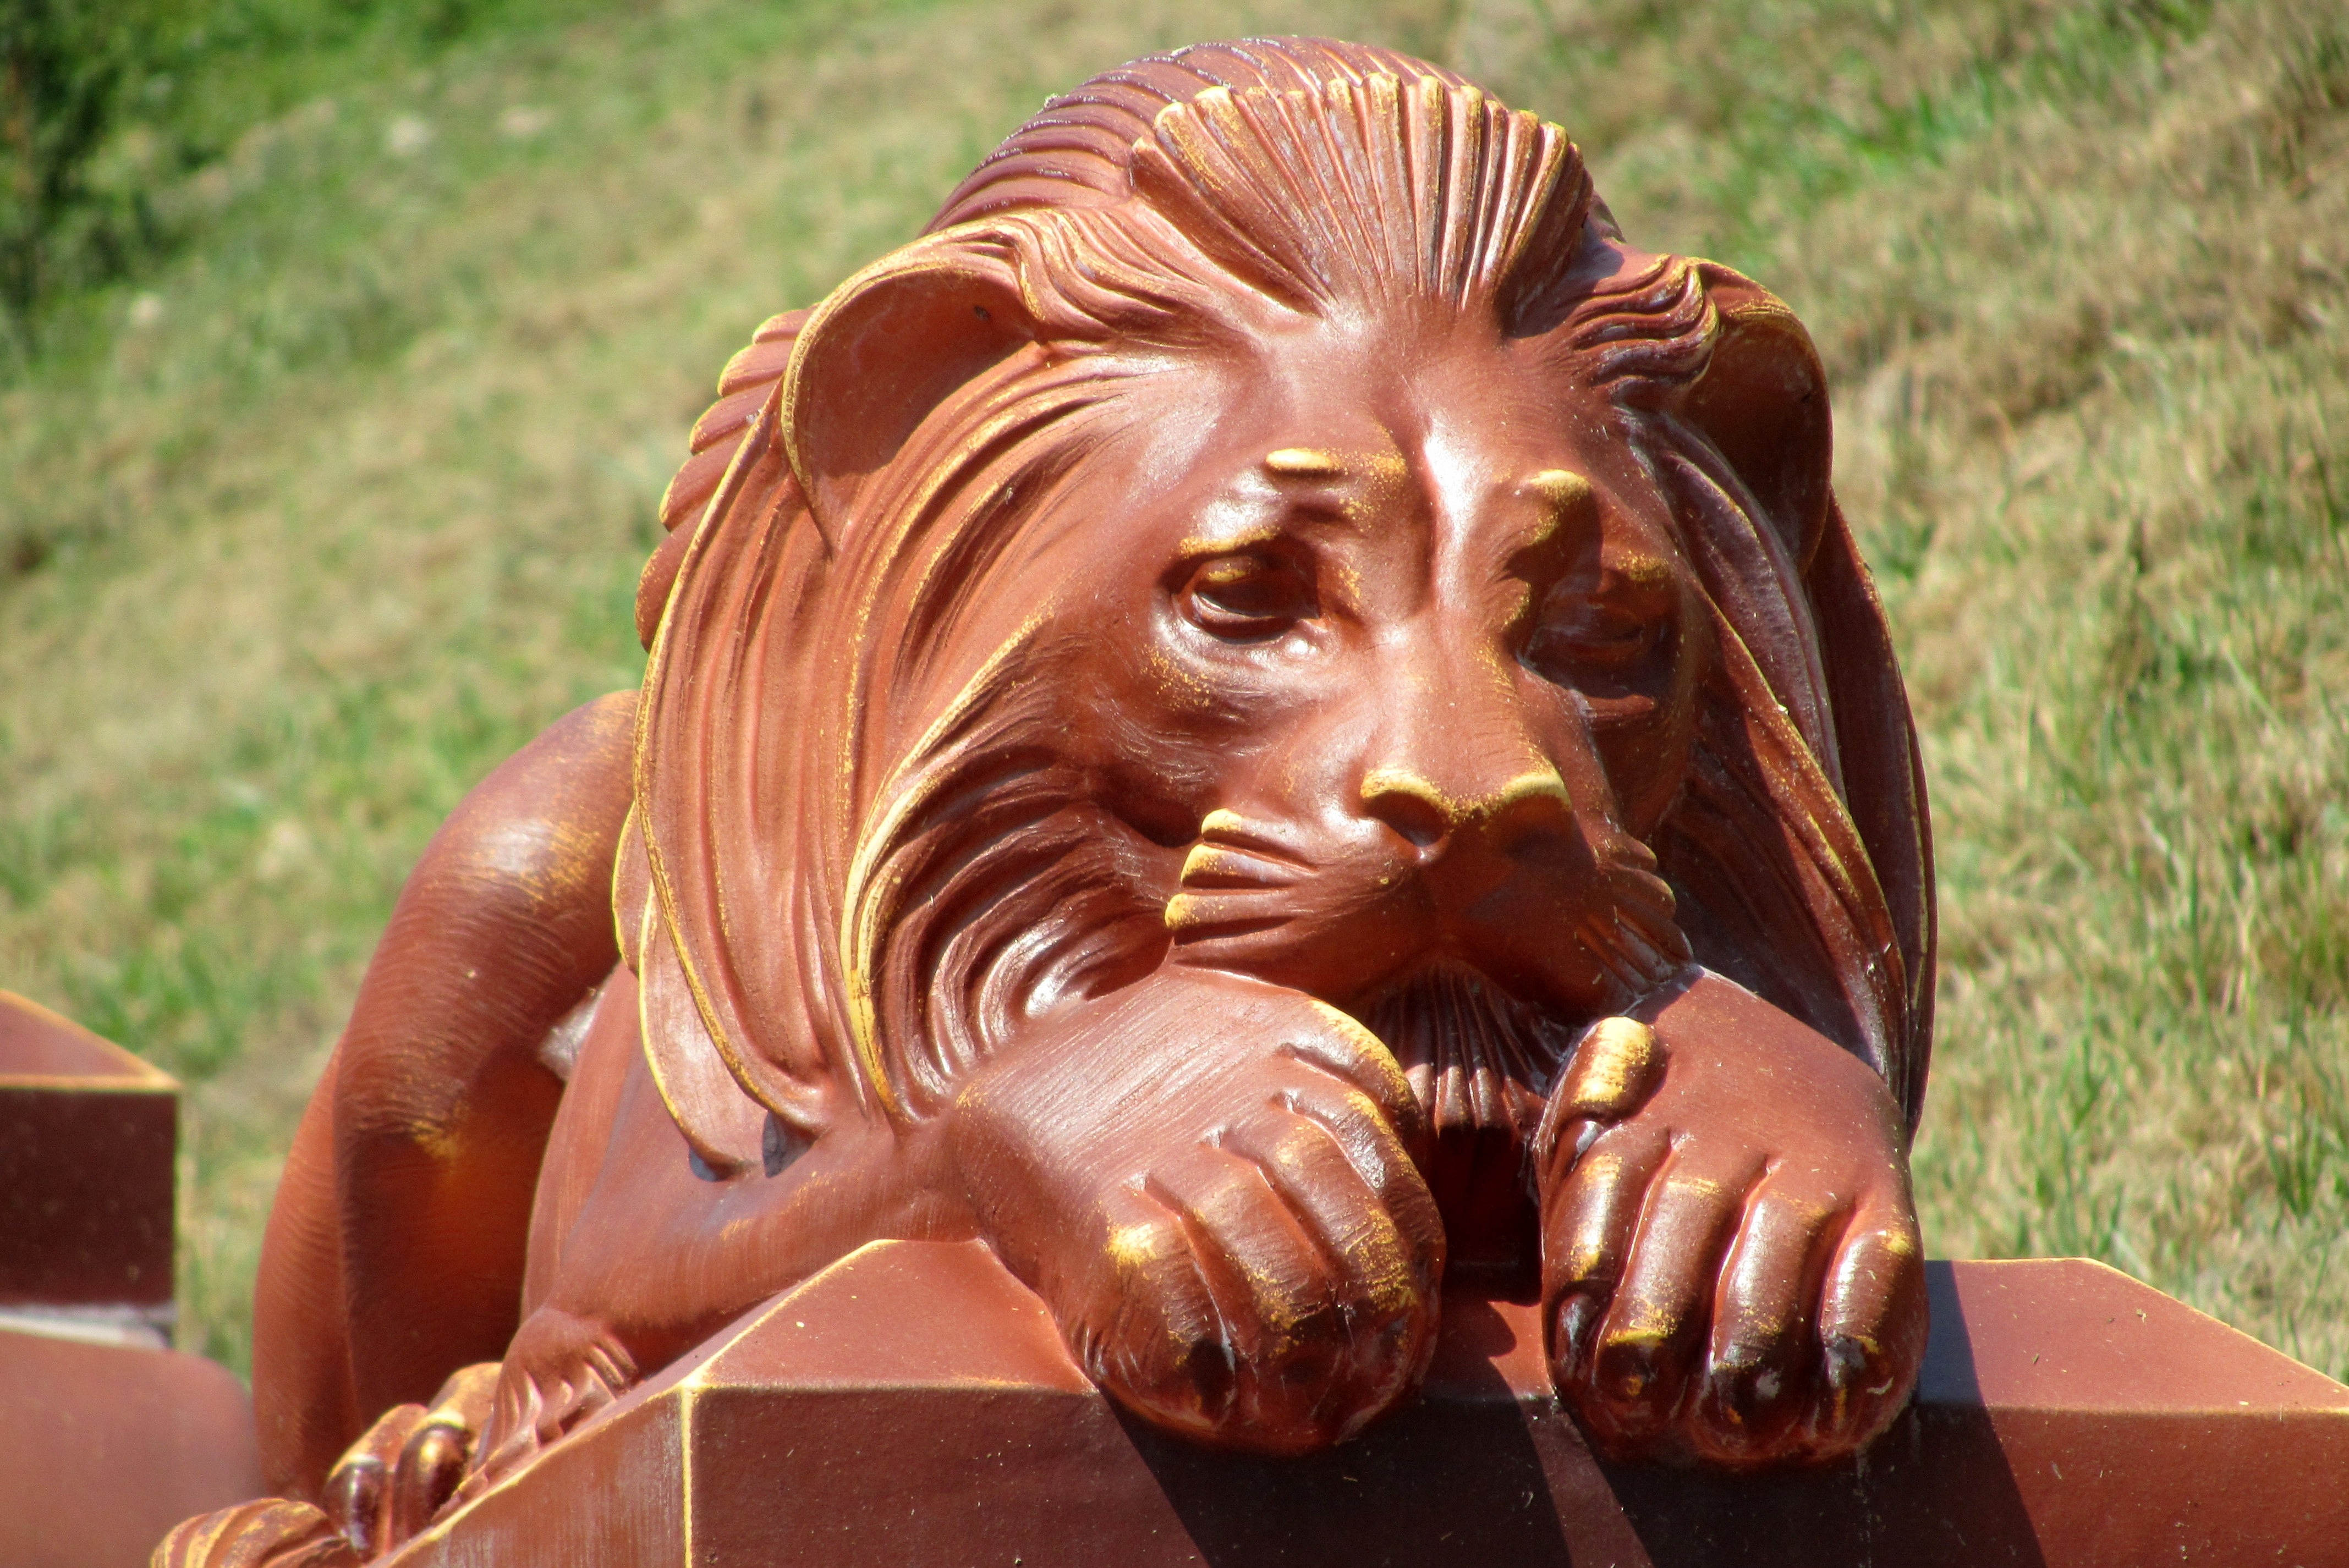
monument, statue, lion, muscle, tribe, sculpture, art, temple, head, carving, mythology, zsolnay, chainsaw carving